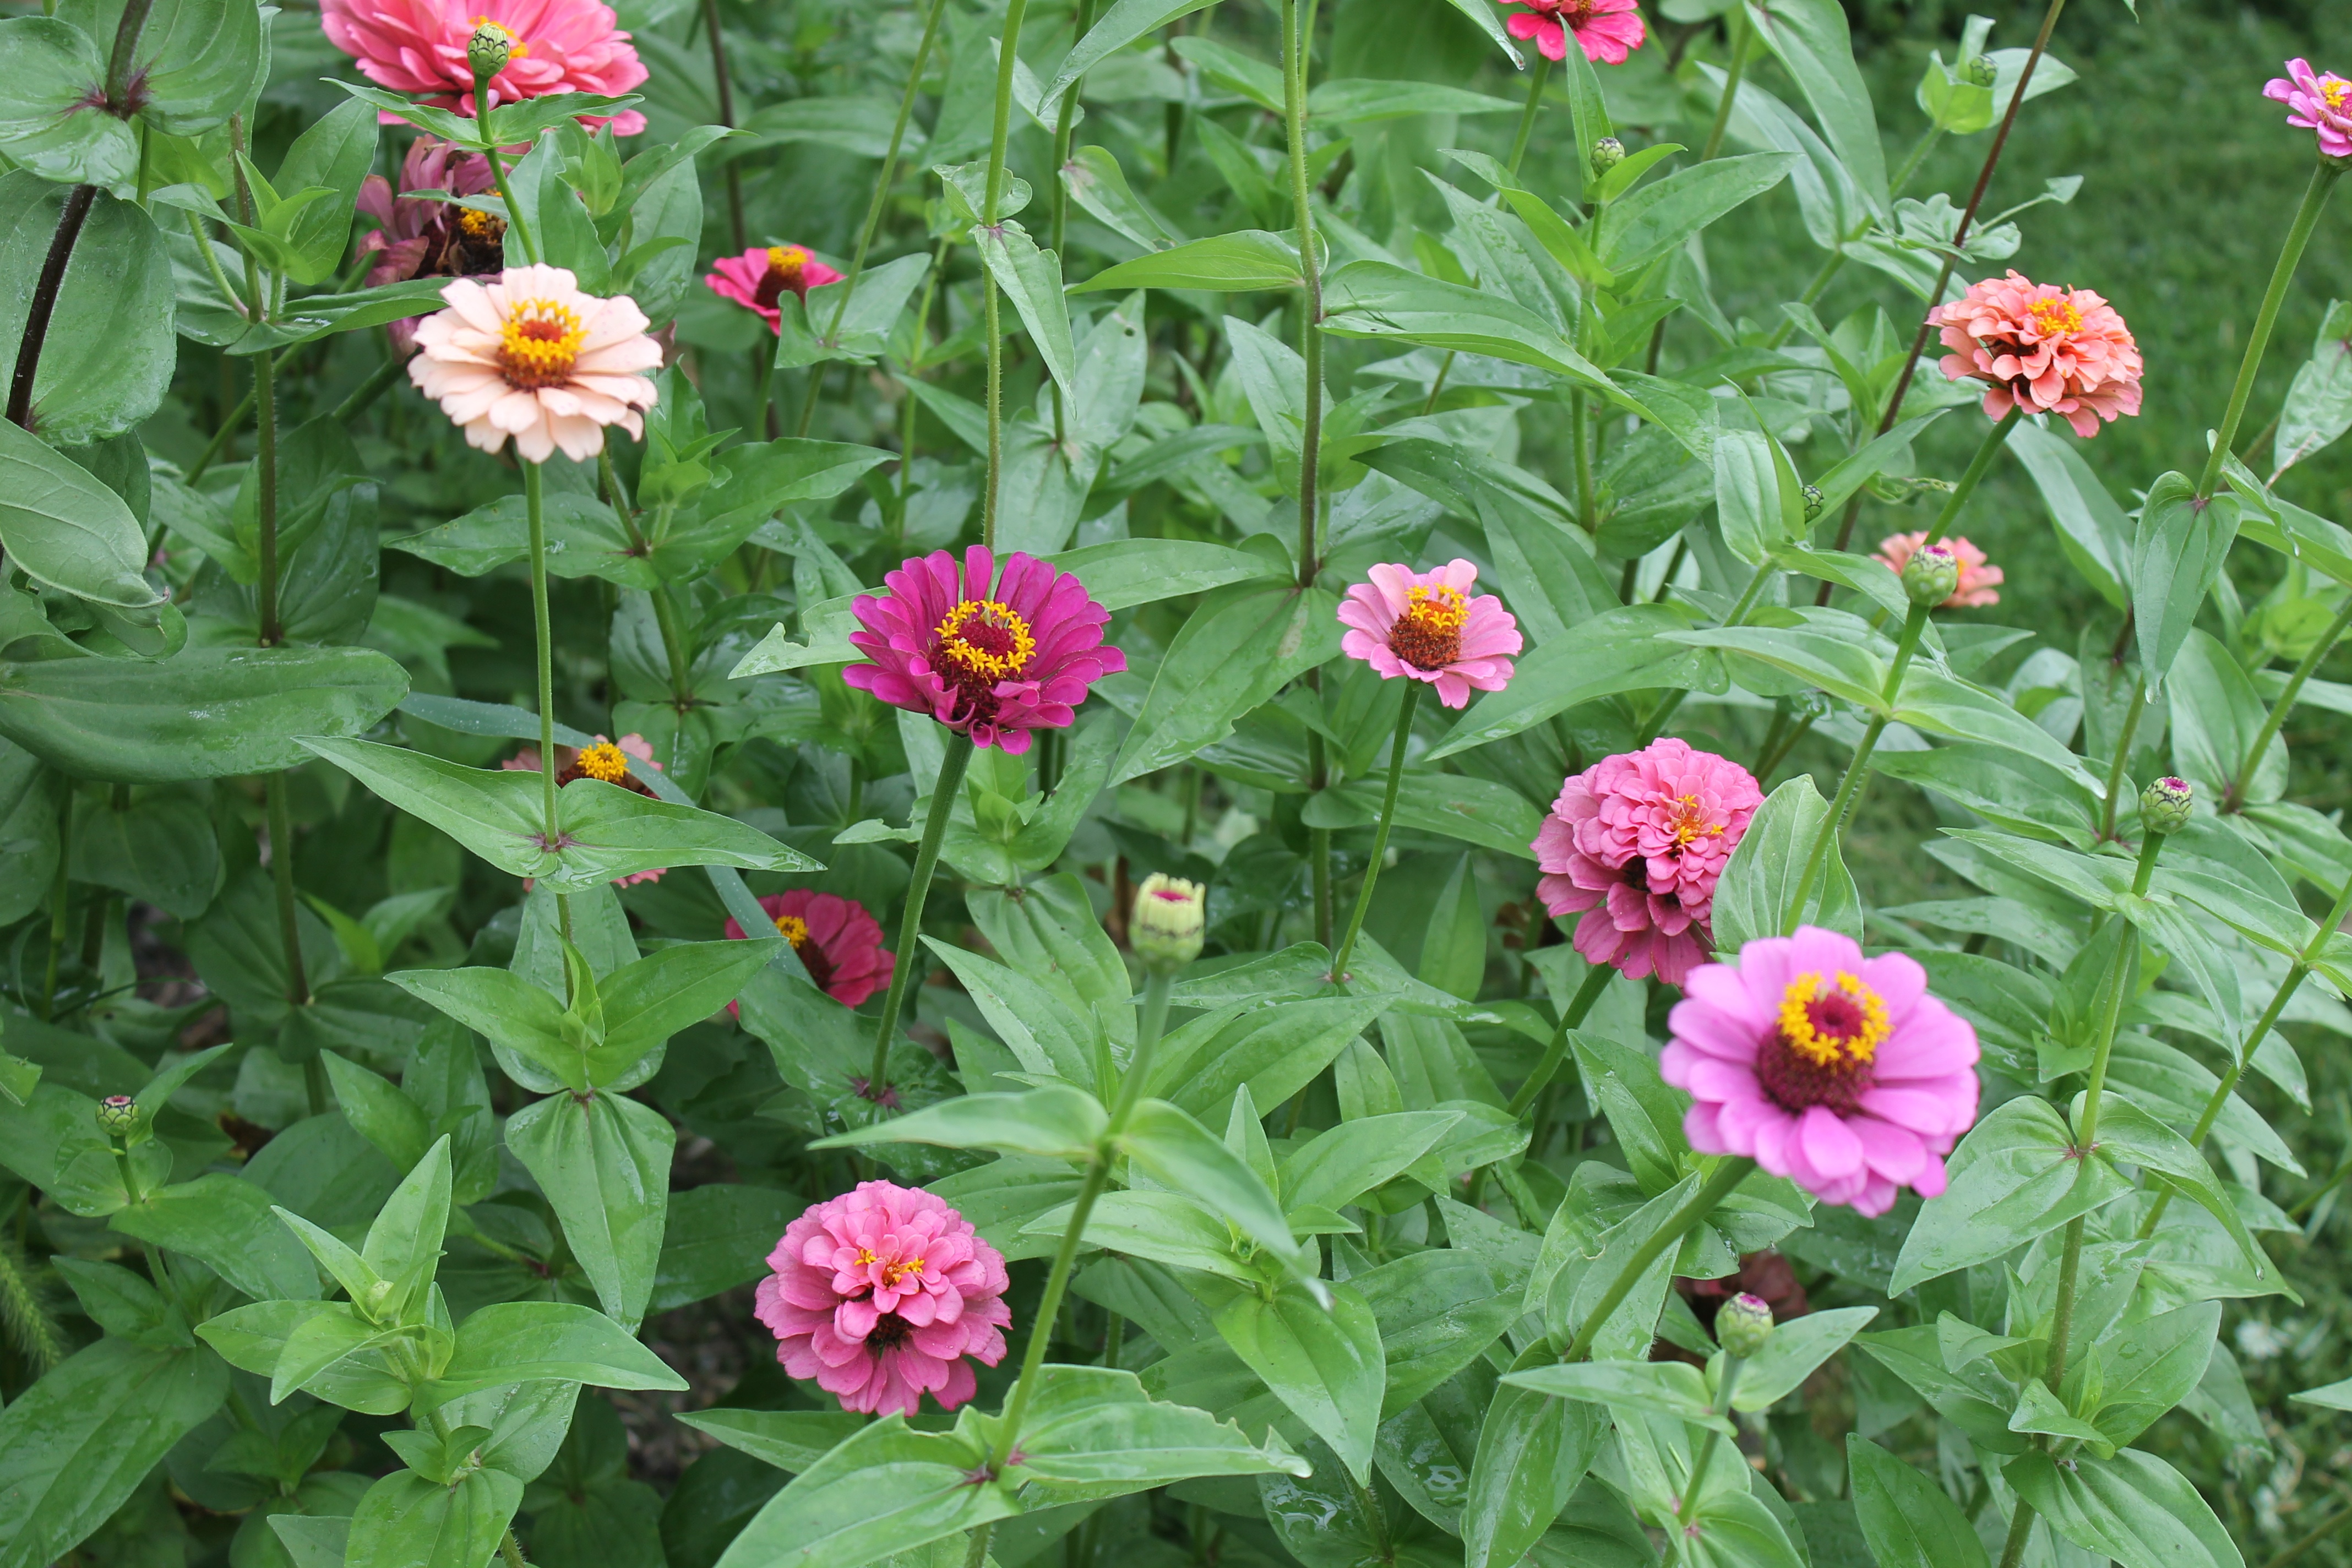
plant, flower, botany, garden, flora, dahlia, peony, flowering plant, daisy family, annual plant, land plant